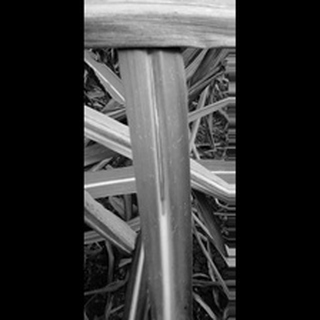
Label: sugarcane_red_rot